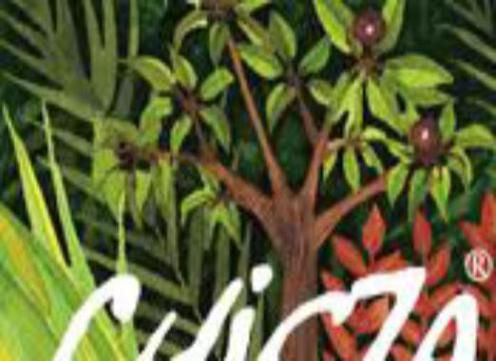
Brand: chicza
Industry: Food